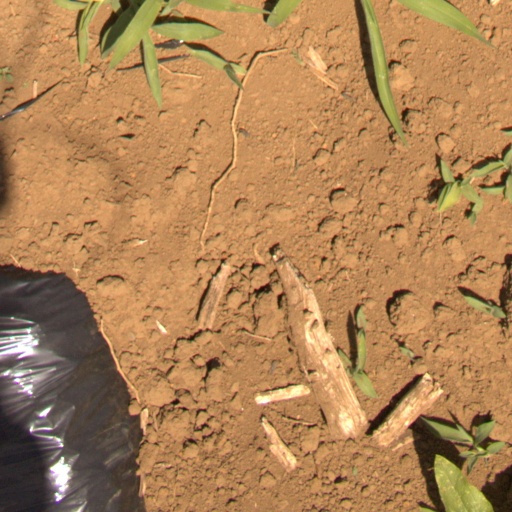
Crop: Jerusalem artichoke